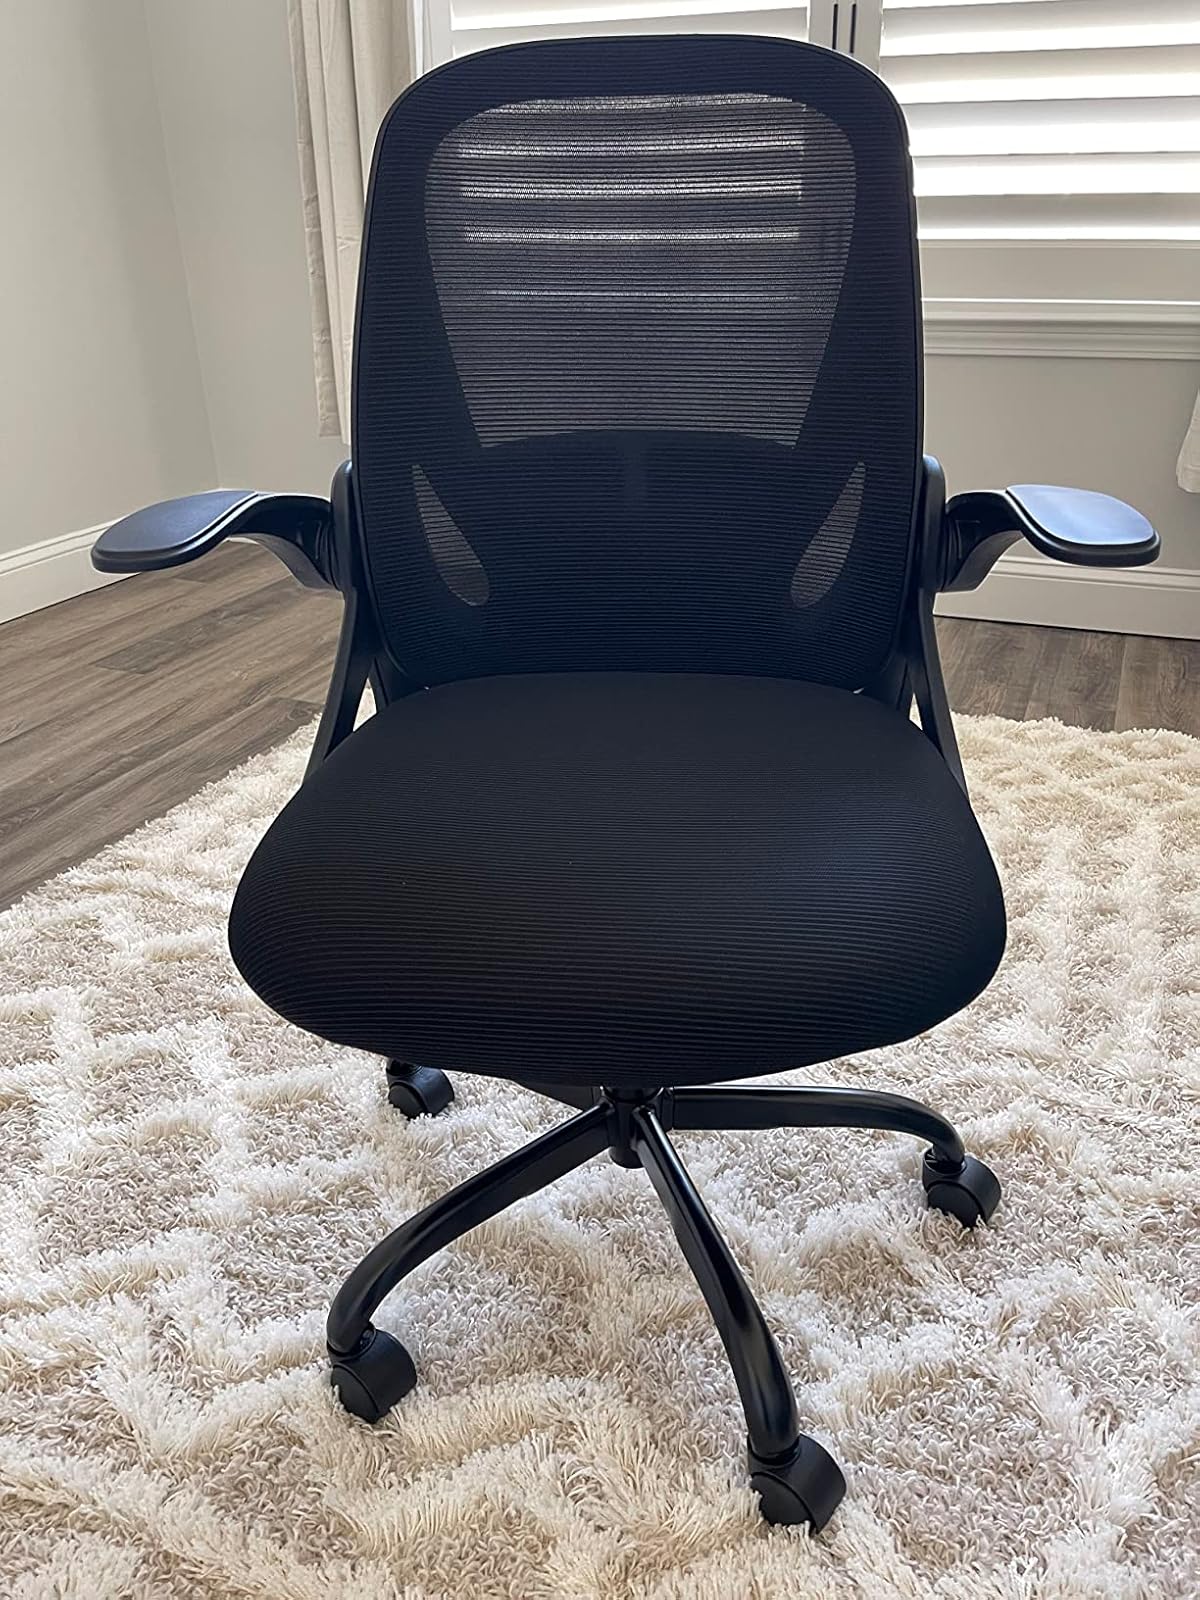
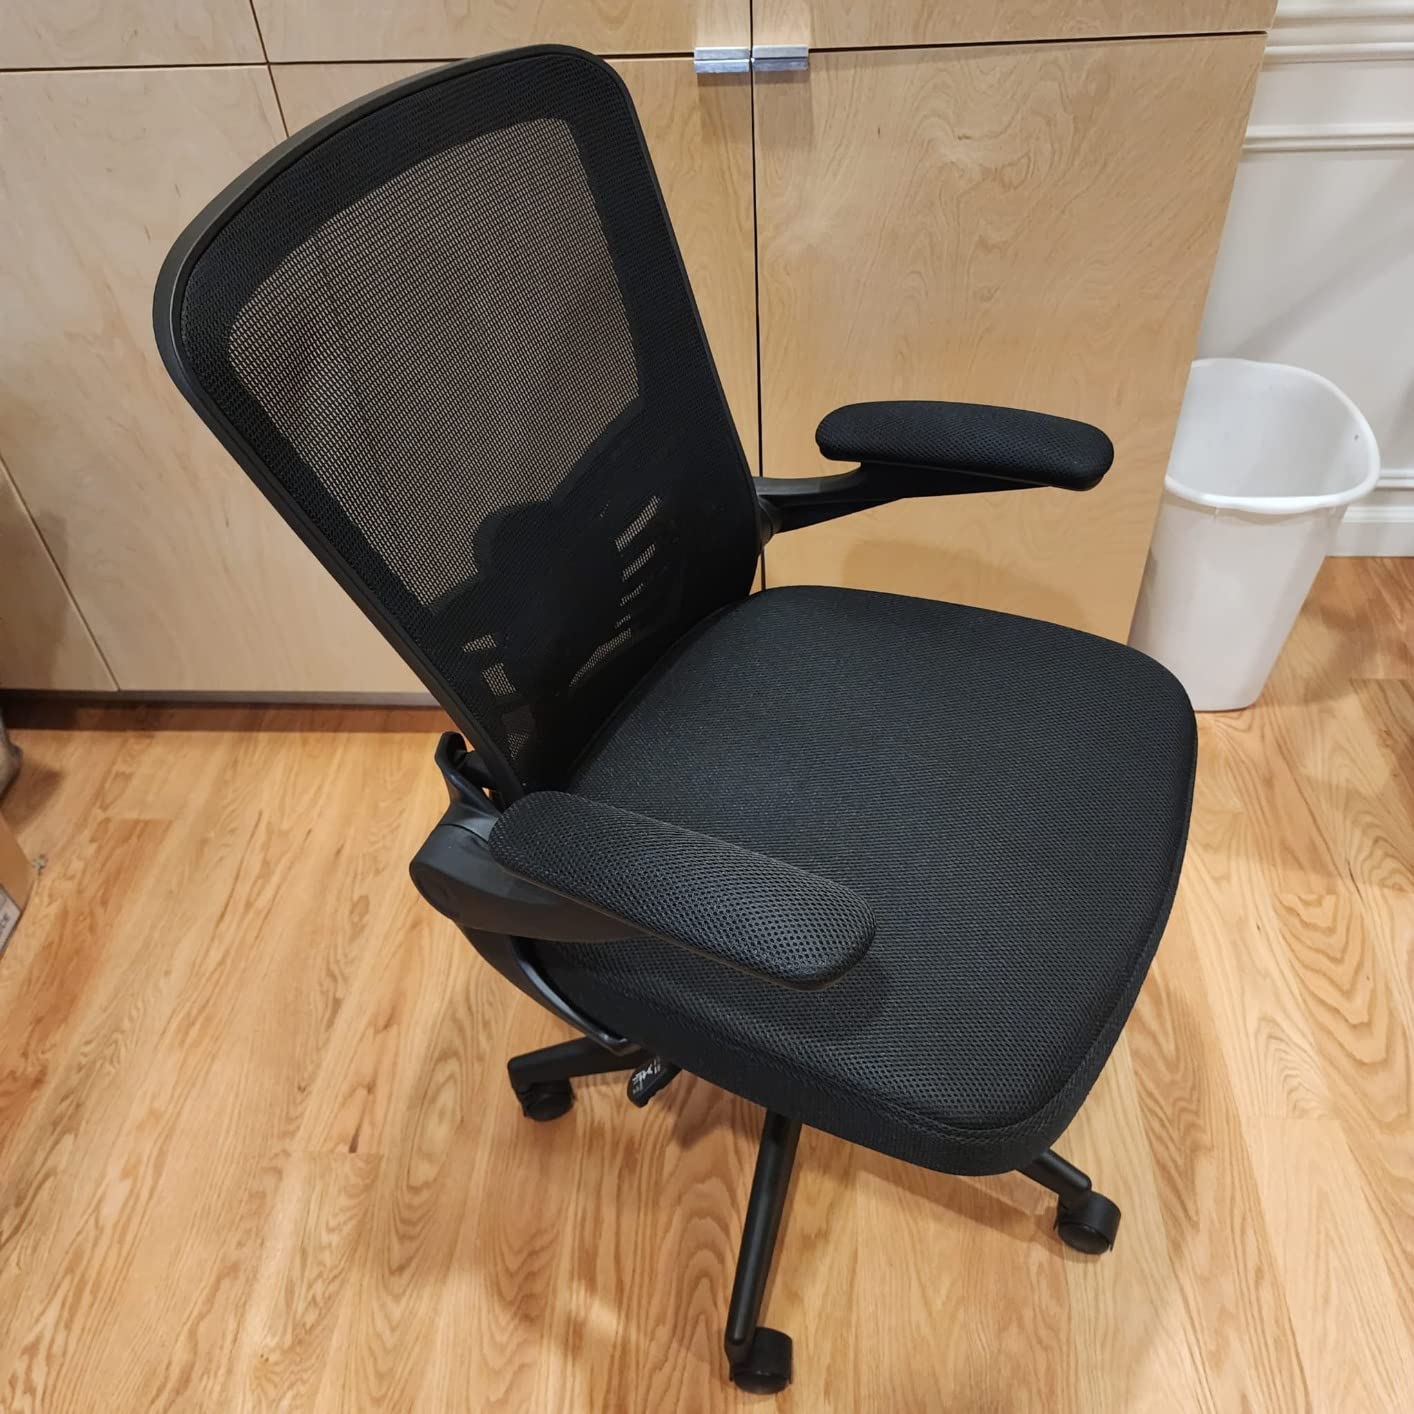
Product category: items_chair
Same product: no